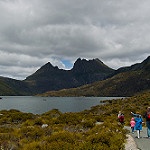
Scene: Outdoor